The Offerings of Peace and The Offerings of War

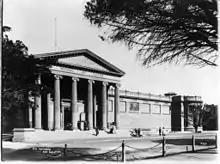
The facade of the National Art Gallery (1900s) showing the empty plinths, set at 45 degrees, on the corners of the portico

The expectation at the time of commissioning the sculptures was that they would be situated at an angle on either side of the portico at the top of the entrance steps. Purpose-built plinths had been included in the construction of the facade for the statues' eventual installation. However, once the statues had been delivered, the gallery trustees decided instead to install the works on free-standing plinths halfway down either side the length of the facade. In May 1926 a separate tender was called for the plinth construction and the installation of the sculptures, with the eventual installation taking place in October.